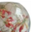
Label: bowl